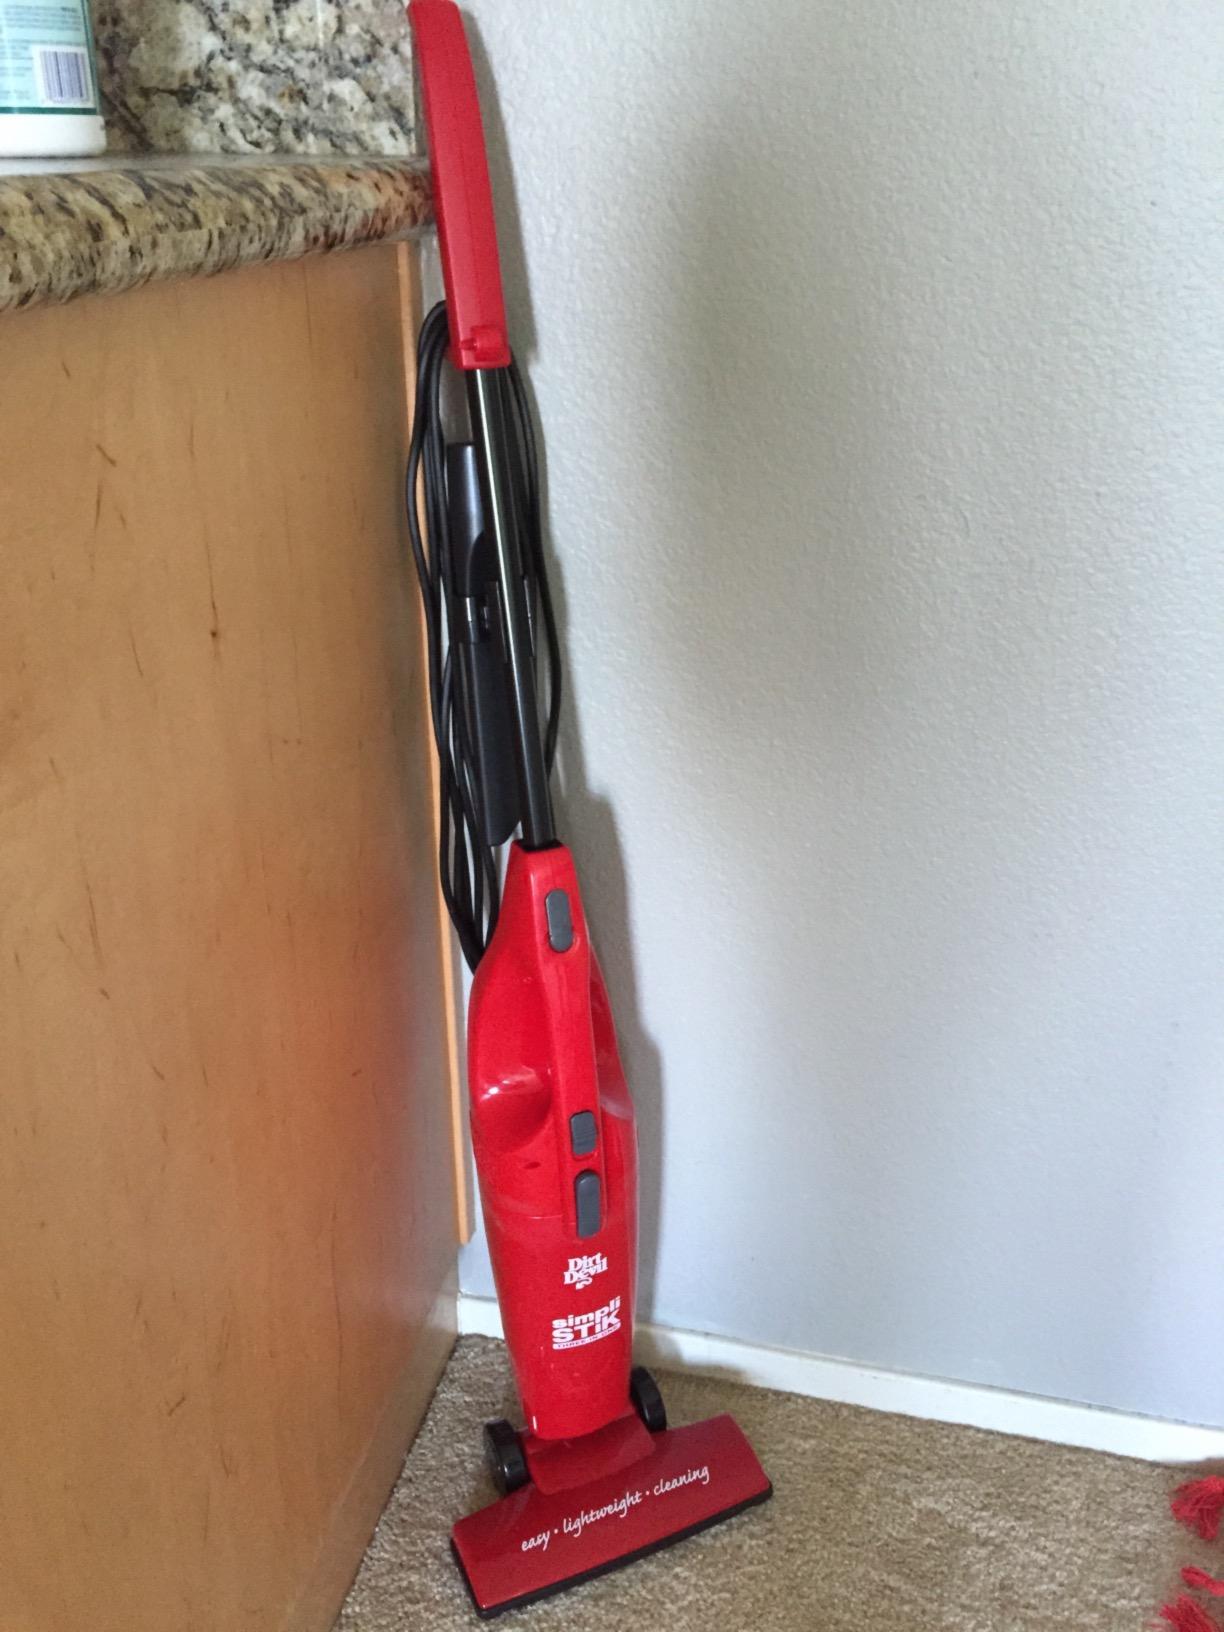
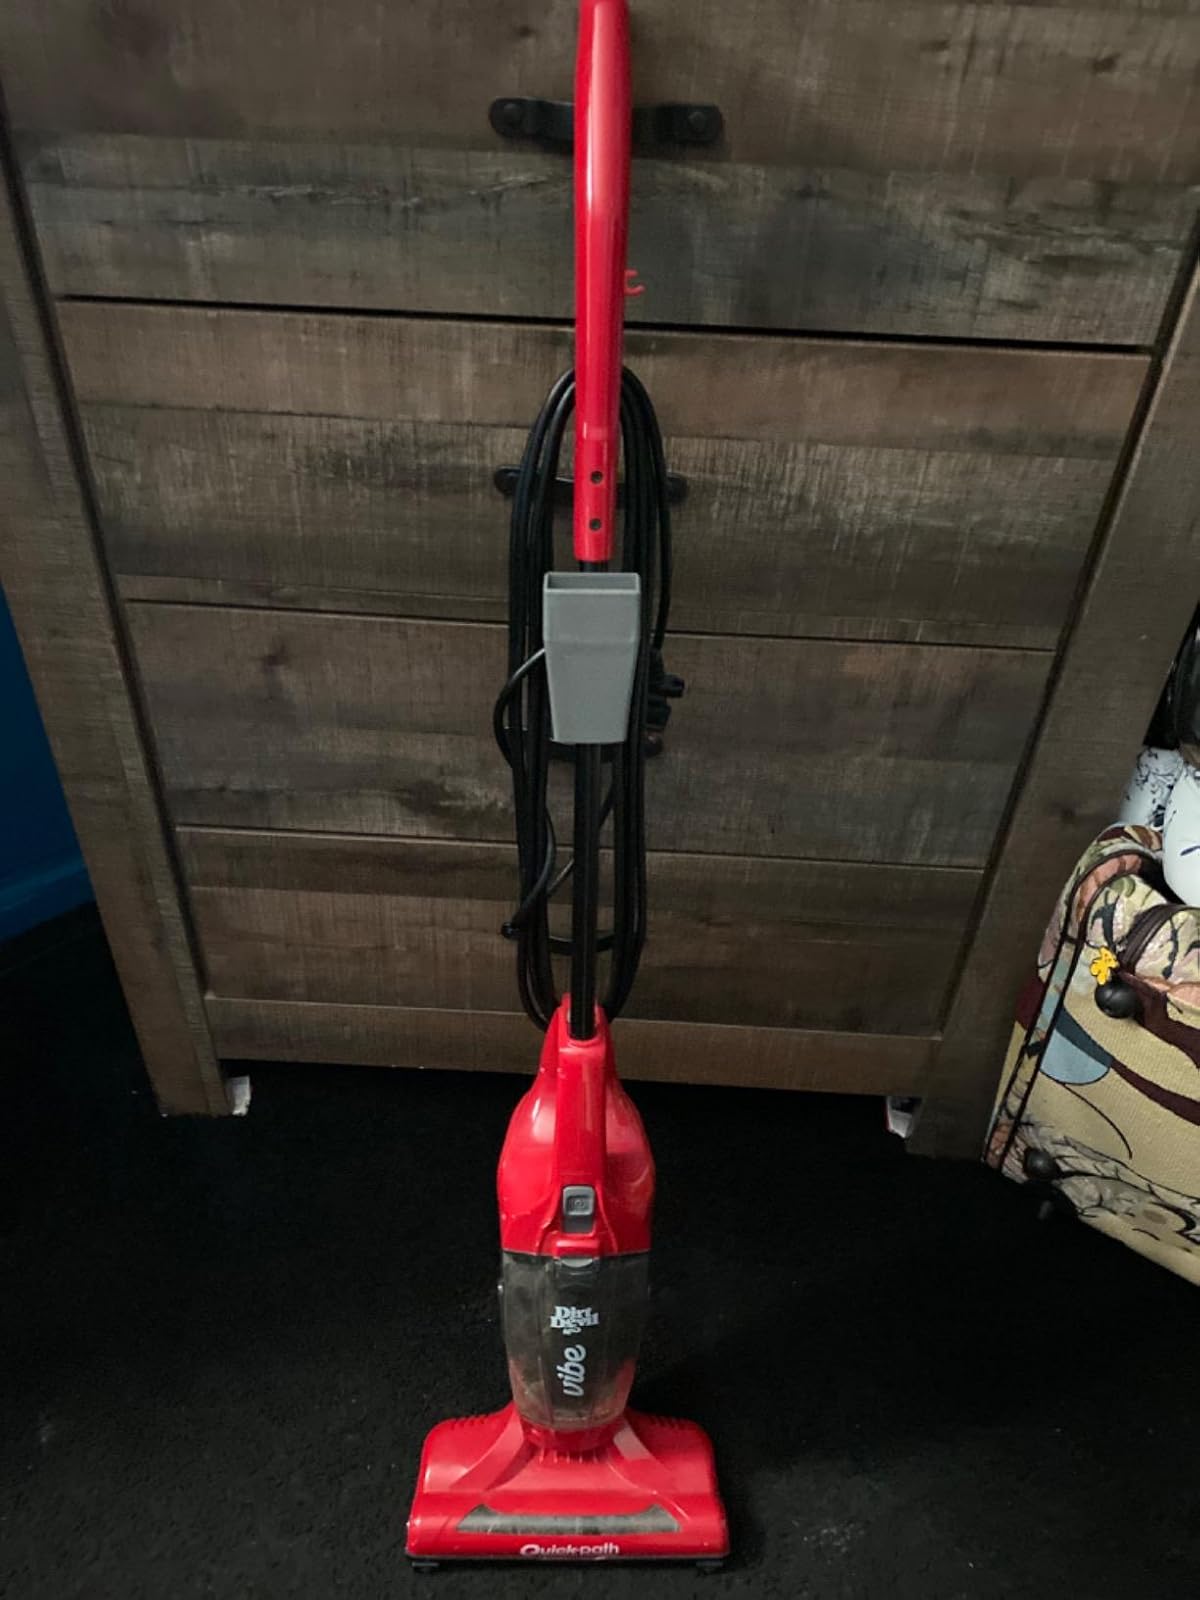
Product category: items_vacuum
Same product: no